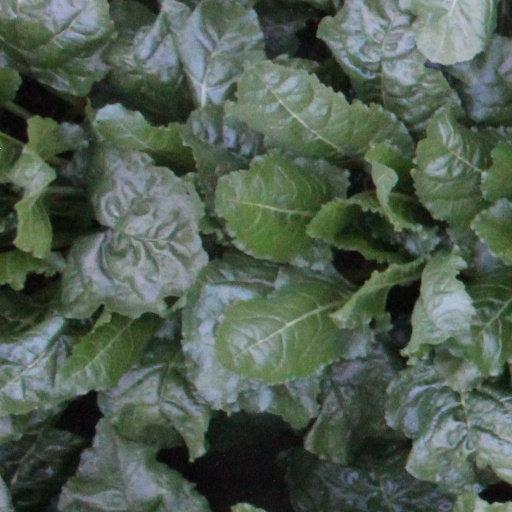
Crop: sugar beet